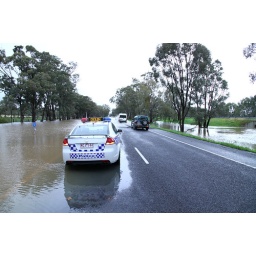
South bound traffic having to slow down for water over the road on the Hume south of Violet Town